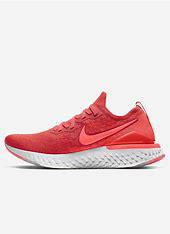
Brand: Nike
Model: Epic React Flyknit 2